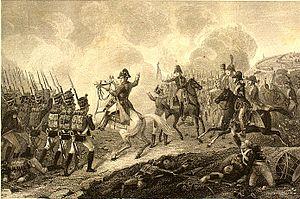
La bataille de Lützen, aussi appelée par les historiens allemands bataille de Großgörschen, a lieu le 2 mai 1813, lors du retour de l’armée napoléonienne après le désastre de la campagne de Russie. Wittgenstein attaque une colonne avancée de Napoléon près de Lützen, afin de reprendre la ville de Leipzig. Après une journée de combats intenses, les forces prussiennes et russes battent en retraite. L’absence de cavalerie empêche les Français de les poursuivre.